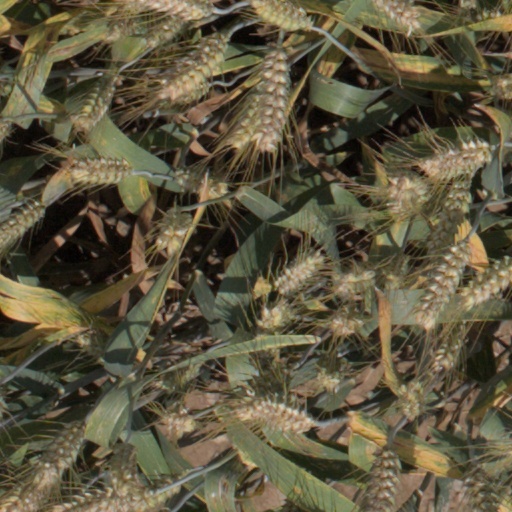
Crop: wheat